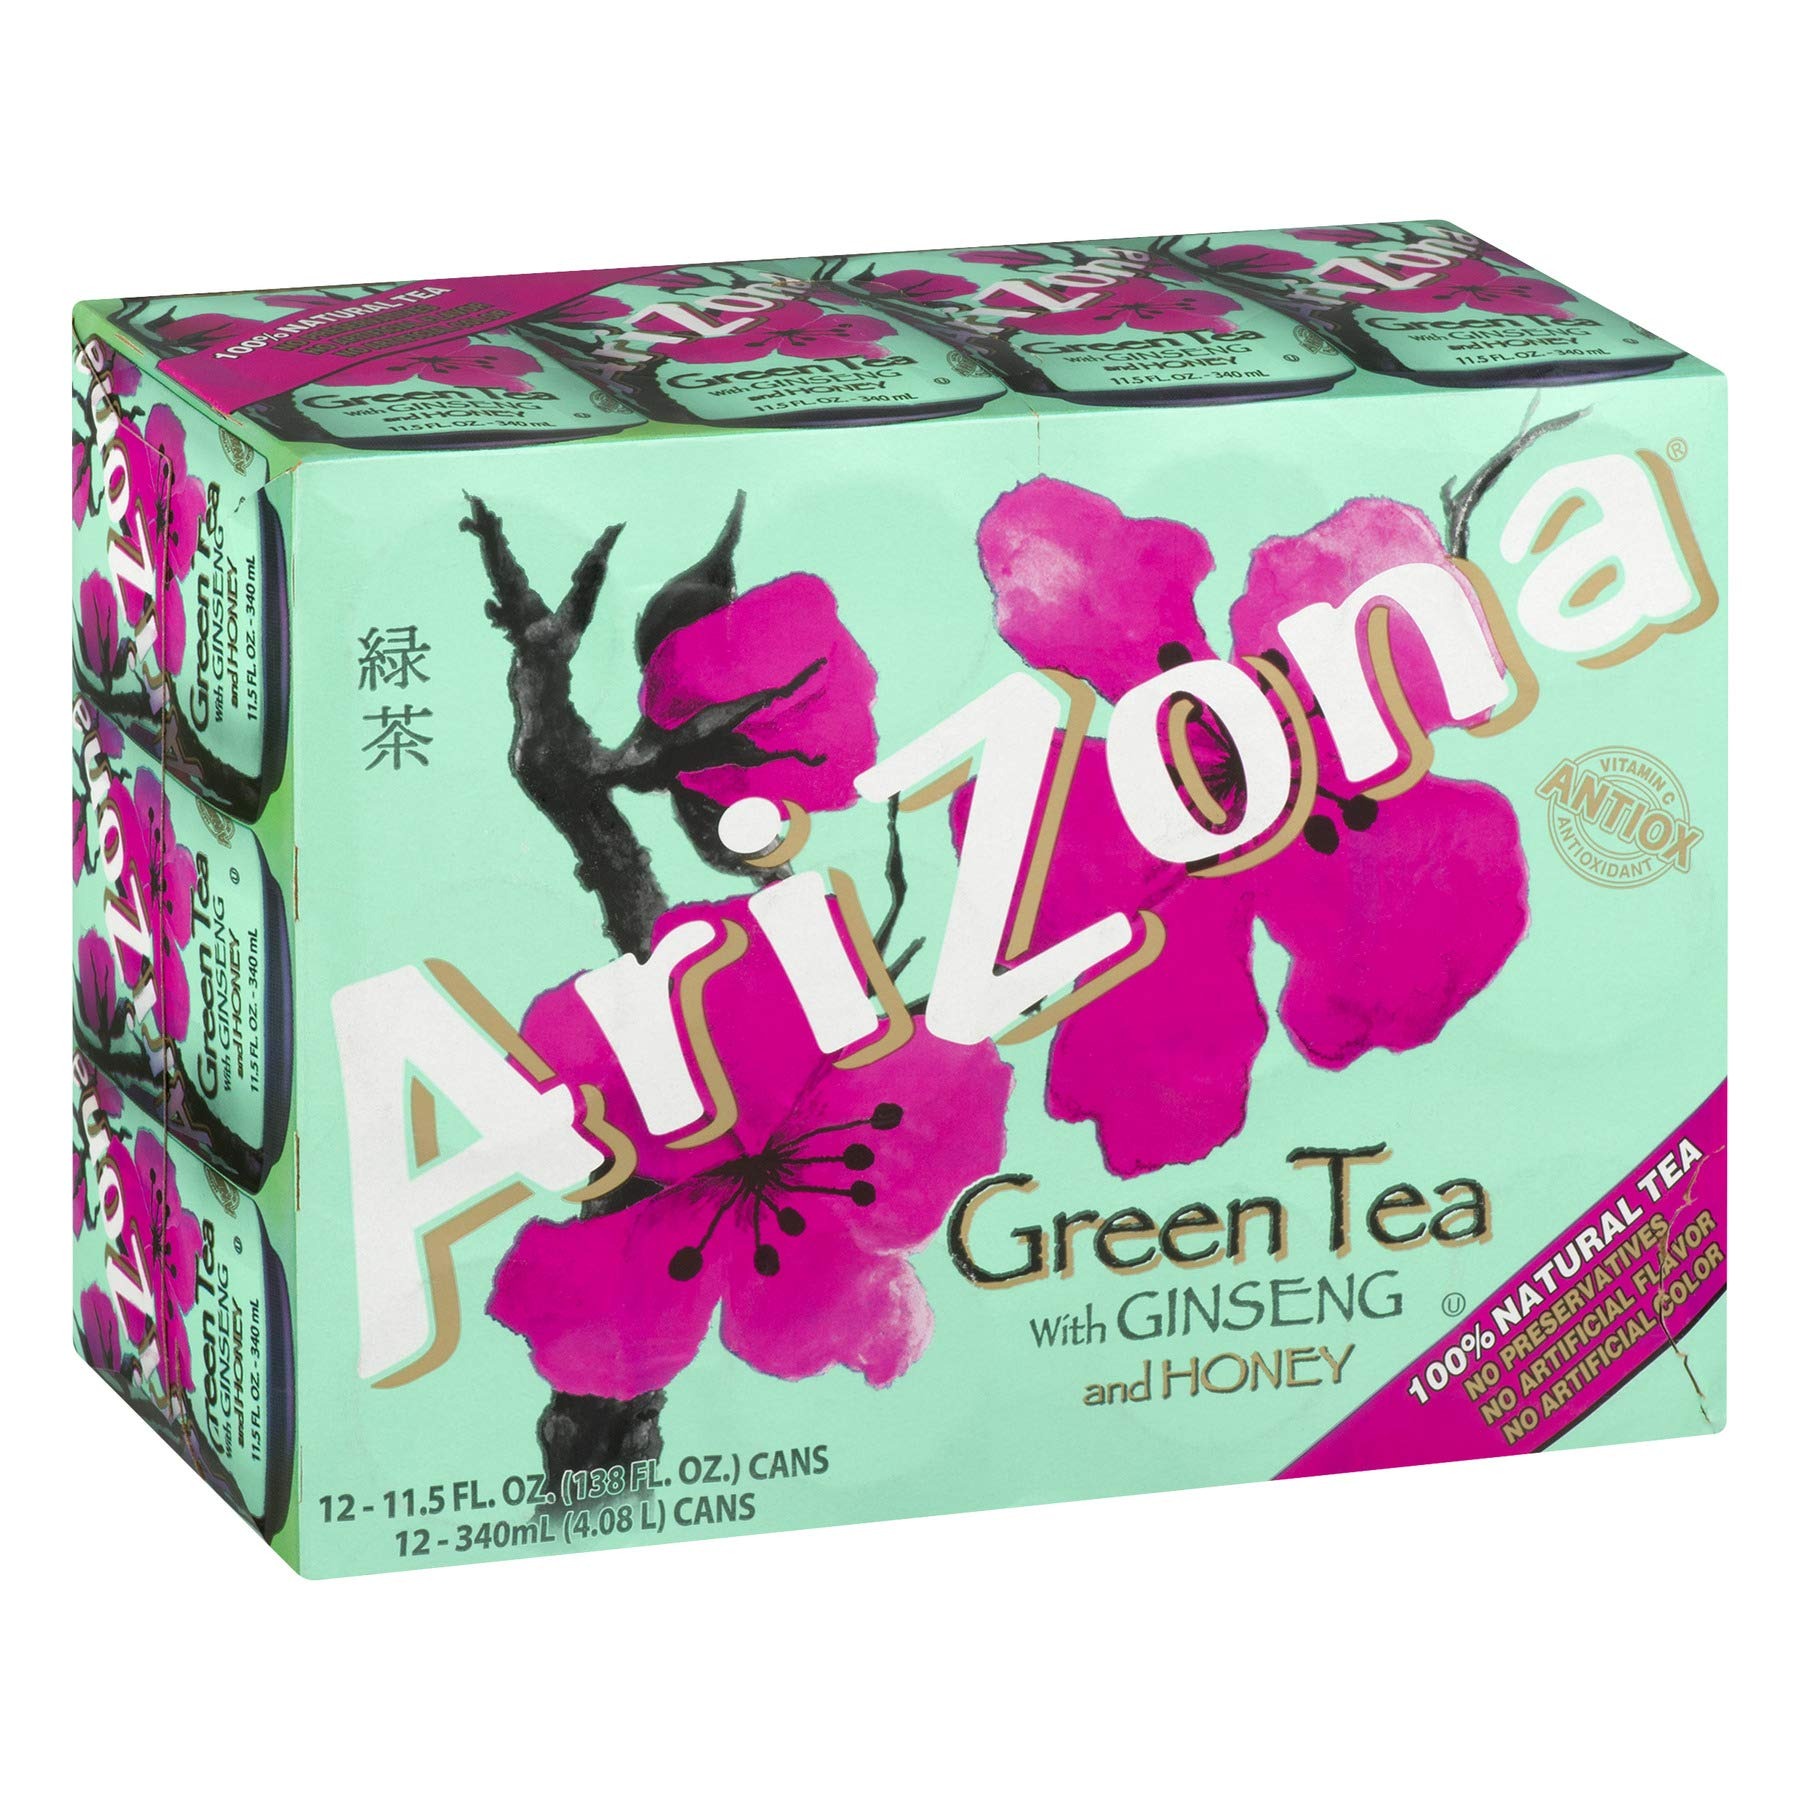
Item Name: Arizona Green Tea 12 PK (Pack of 1)
Product Description: No preservatives, synthetic color, artificial flavor. An American company. Family owned & operated. drinkarizona.com. Facebook. Instagram. Twitter. For more info about AriZona call 1 800 832 3775.
Value: 12.0
Unit: Count

Price: 5.74